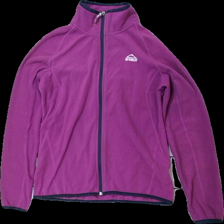
View: front
Type: Outerwear
Category: Ladies
Brand: Mckinley (Intersport)
Colors: Purple, Black, White
Material: 100% polyester
Pattern: Logo print
Cut: Regular
Size: 40
Season: All
Damage location: middle right
Damage 2 location: bottom left
Price range: <50
Recommended usage: Export
Description: lila fleece kofta med dragkedja och logga fram, nopprig